We Are the City

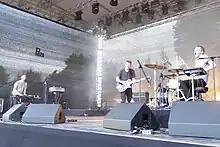
We Are the City at Immergut Festival in Germany 2016

We Are The City was a Canadian rock band based in Vancouver, British Columbia and formed in 2008 in Kelowna, British Columbia. The last known line-up included singer-keyboardist Cayne McKenzie, drummer Andrew Huculiak, and guitarist David Menzel. Their musical style is often referred to as prog rock. The name "We Are The City" is inspired by from the Bible, ""Ye are the light of the world. A city that is set on a hill cannot be hid."" Georgia Straight, a British Columbia newspaper, described the group not necessarily as a Christian band, but as a band composed of Christians.